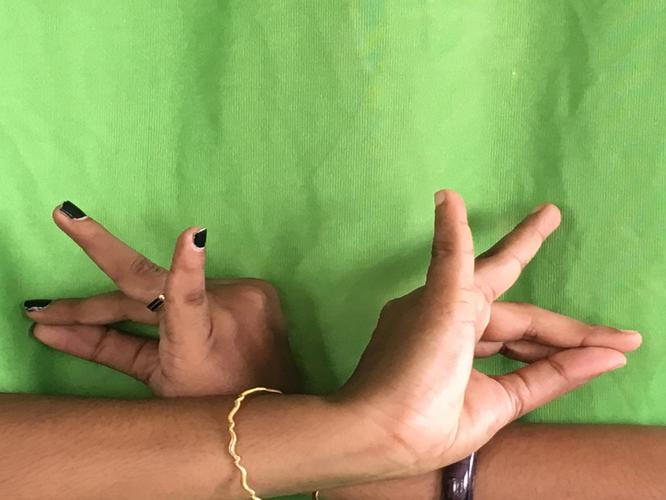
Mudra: Katakavardhana
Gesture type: double_hand